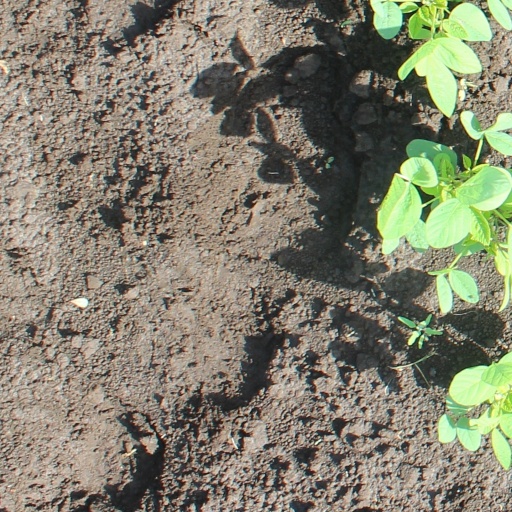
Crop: soybean